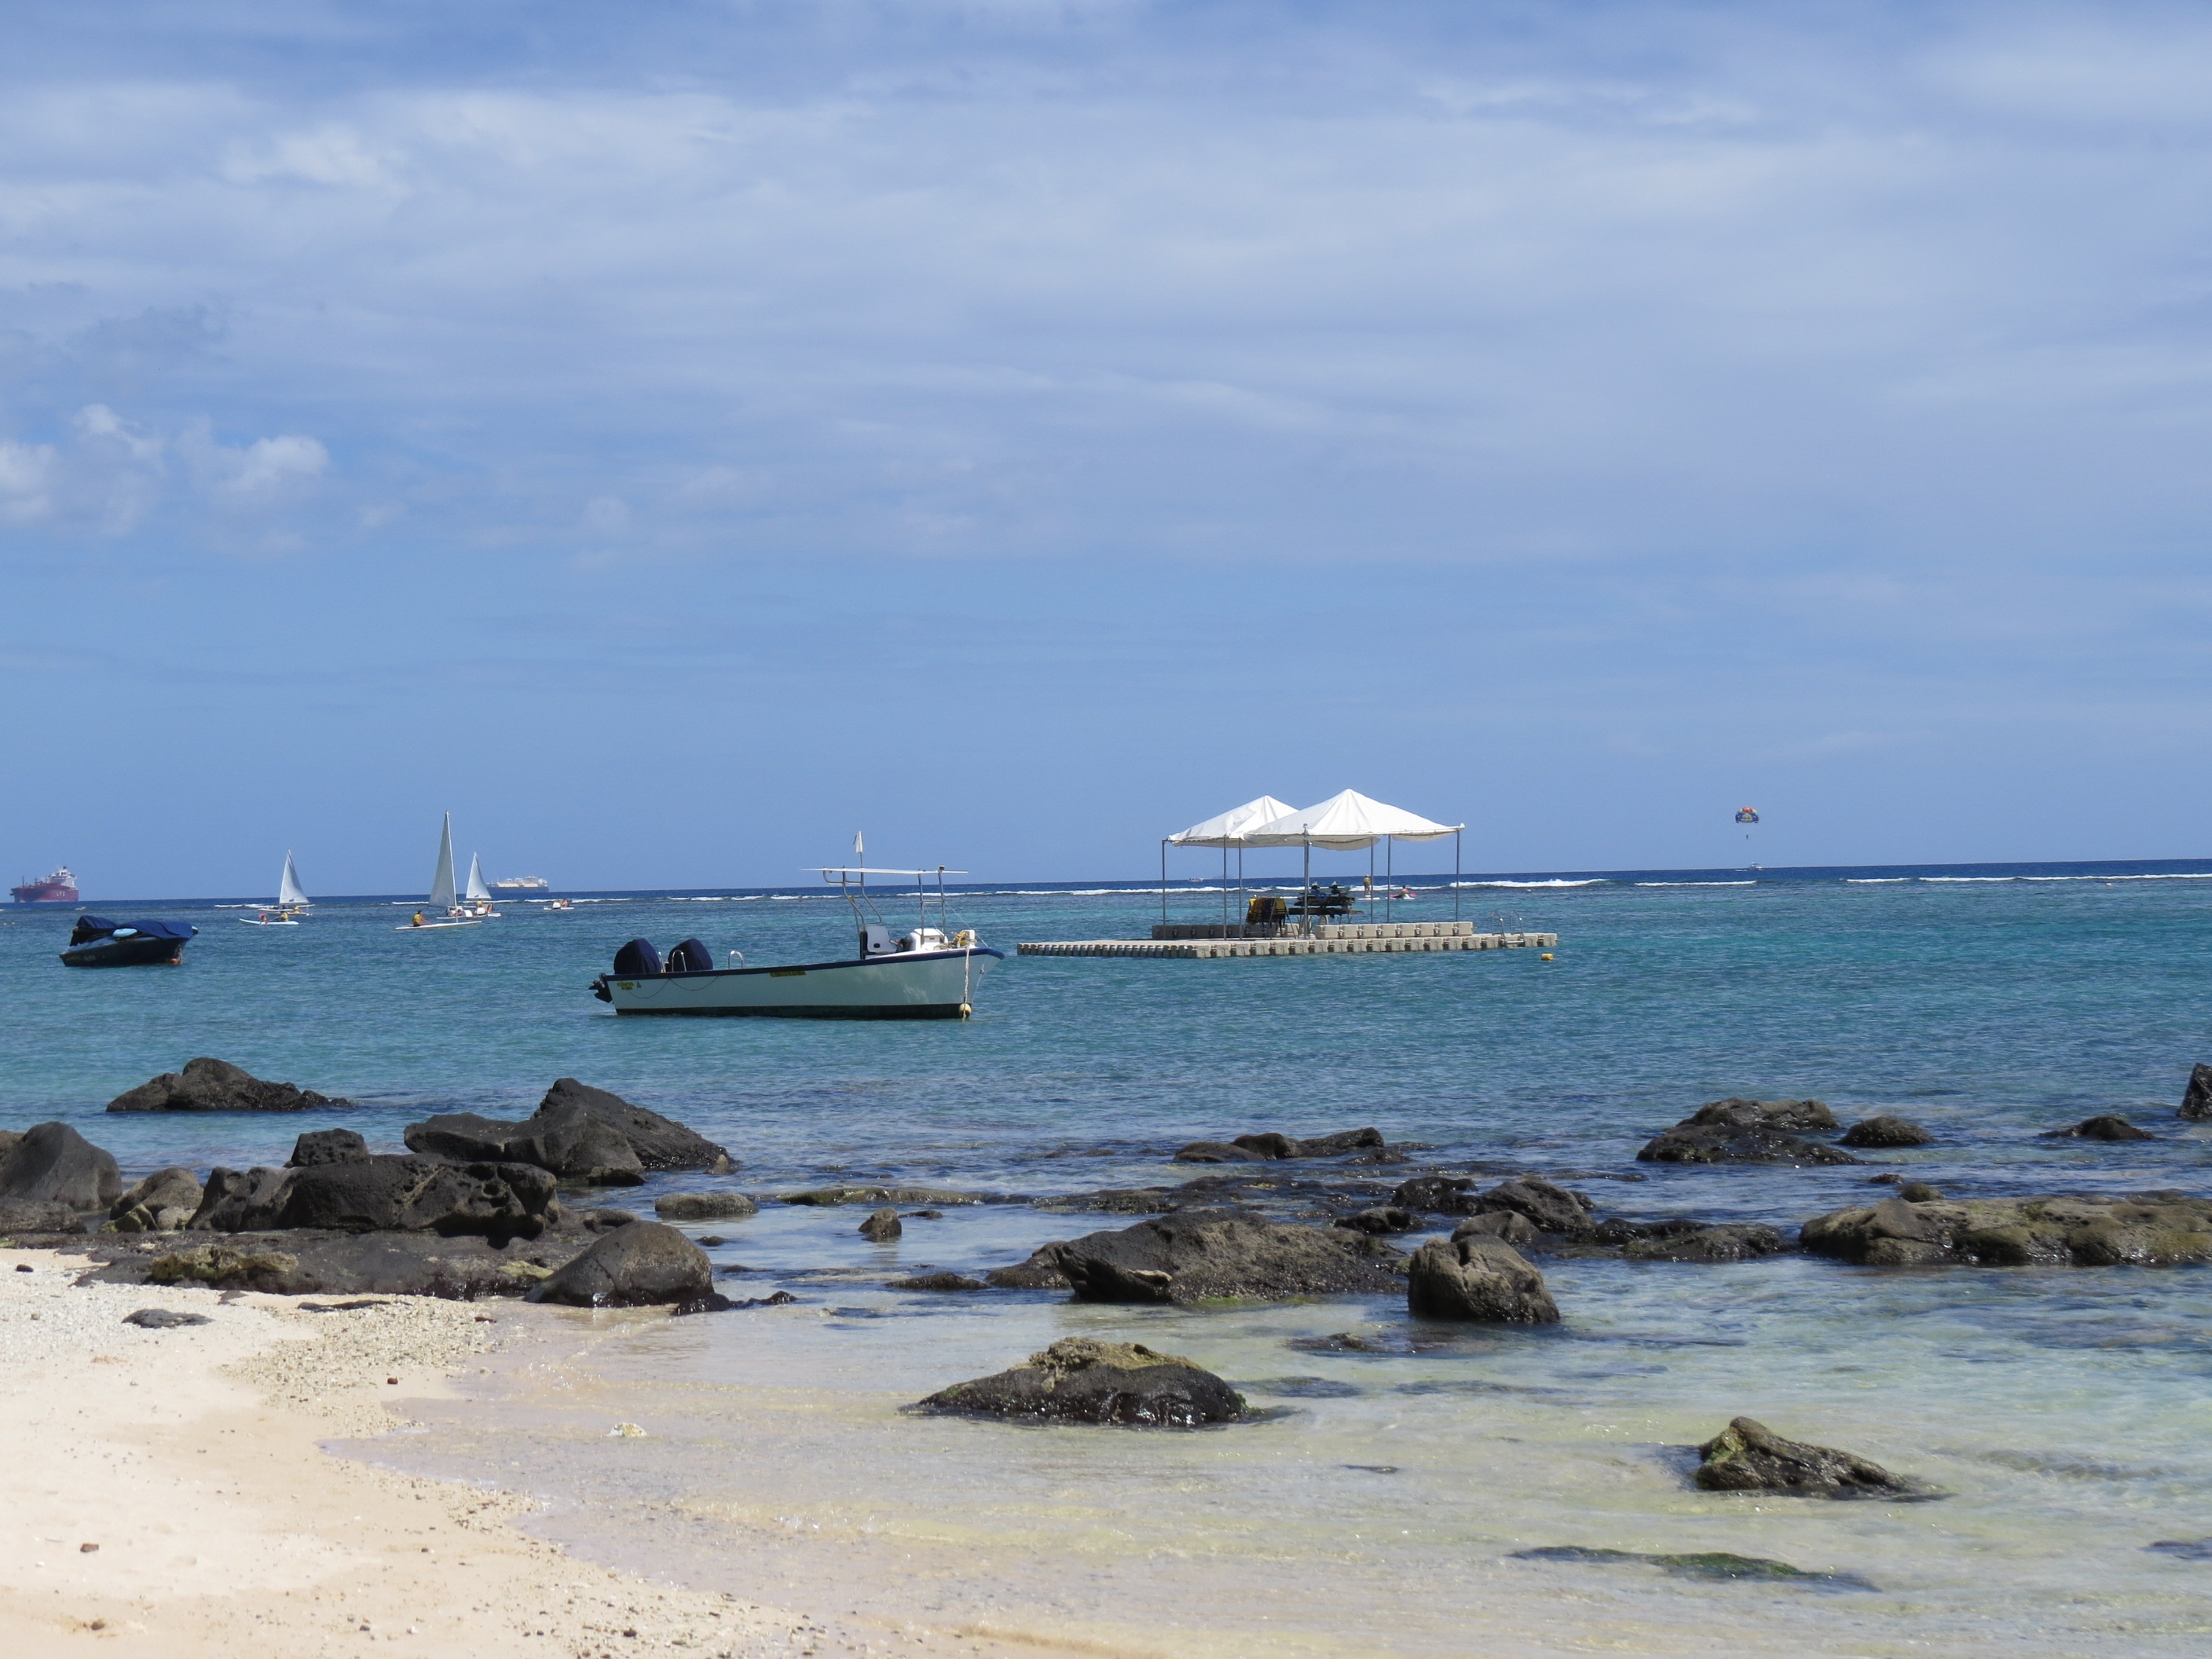
beach, landscape, sea, coast, nature, sand, ocean, horizon, sky, boat, shore, wave, vacation, tranquility, cove, vehicle, peace, bay, blue, rest, tourism, body of water, blue sky, rocks, stones, dream, happiness, mar, surreal, litoral, quiet, breakwater, cape, wind wave